British Vietnamese International School

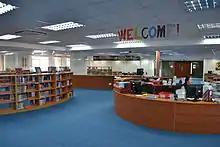
The BVIS Ho Chi Minh library

BVIS HCMC is a purpose-built school. It has an "early years" soft play area, 2 swimming pools, a library with 56,400 books, a modern lecture theatre, a number of dance, music and drama studios, an auditorium, a sports hall and a grass playing field, amongst other facilities. All classrooms are equipped with interactive whiteboards and data projectors.